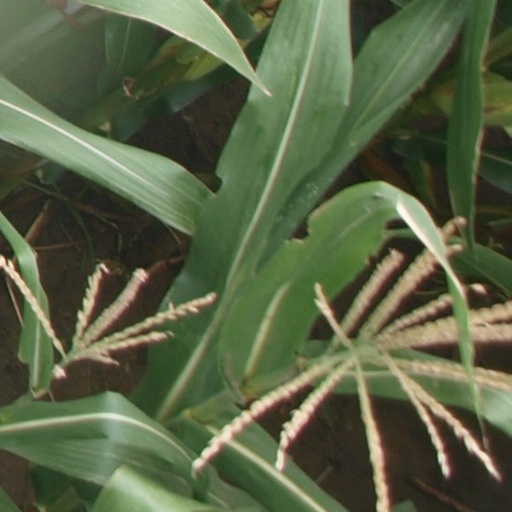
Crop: maize; corn